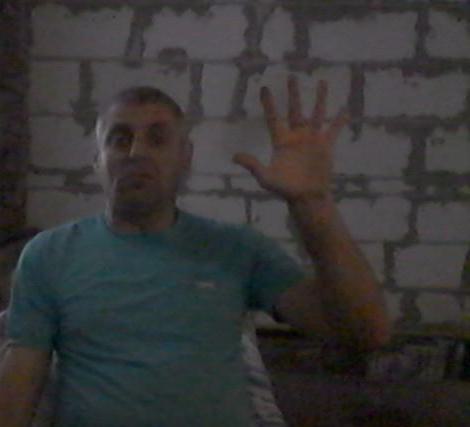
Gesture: palm